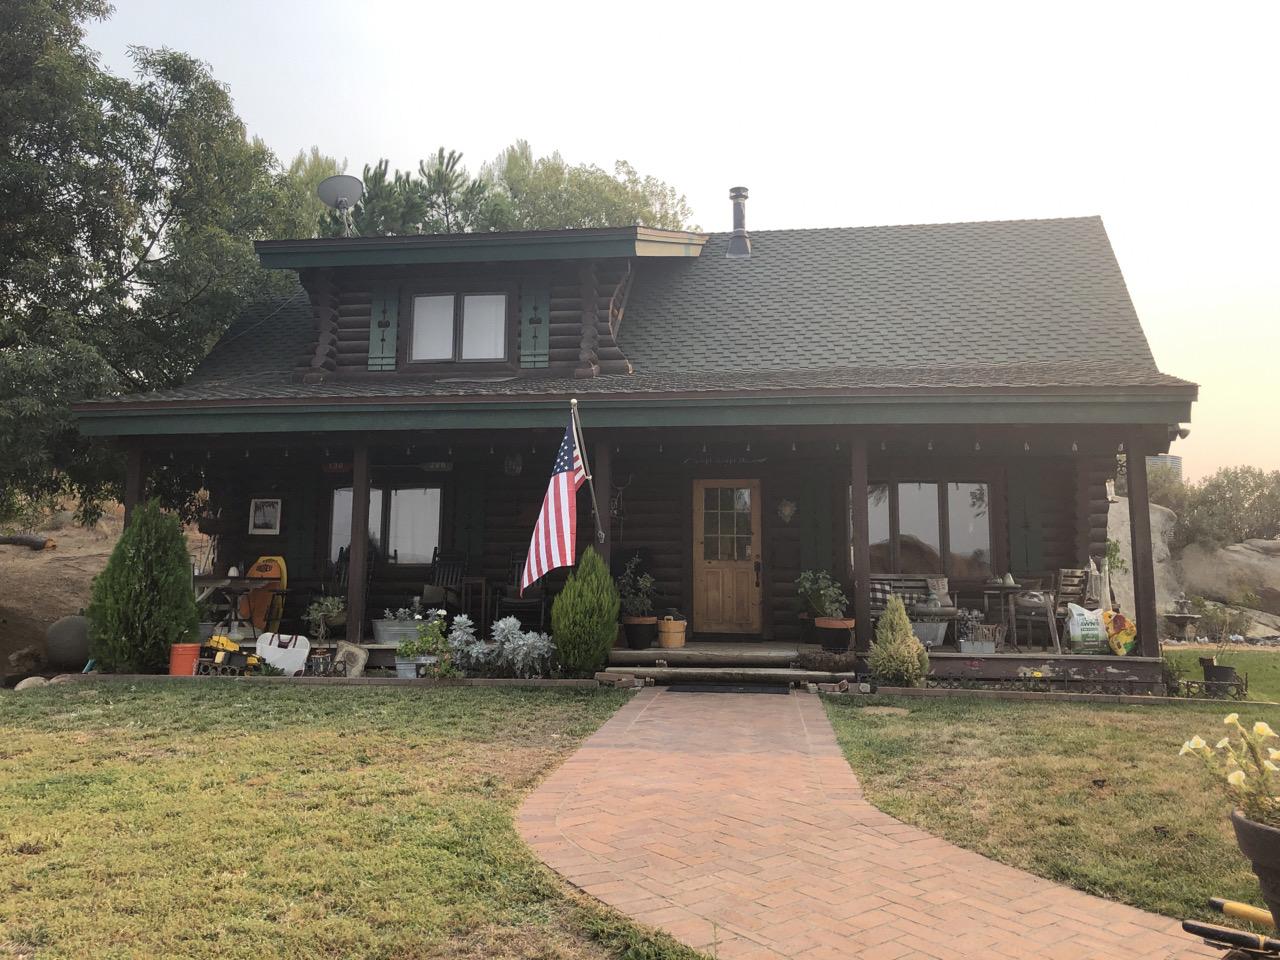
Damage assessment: no_damage